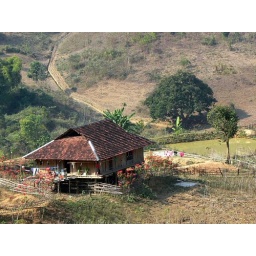
The Thai still house in the hill